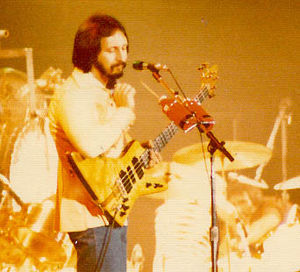
John Entwistle
Entwistle i 1976.
John Alec Entwistle var en engelsk basguitarist, sangskriver, sanger og hornspiller, som var bedst kendt for at være basguitarist i verdensklasse i det engelske rock band The Who.